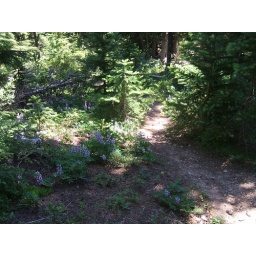
Hiking in blue flowers